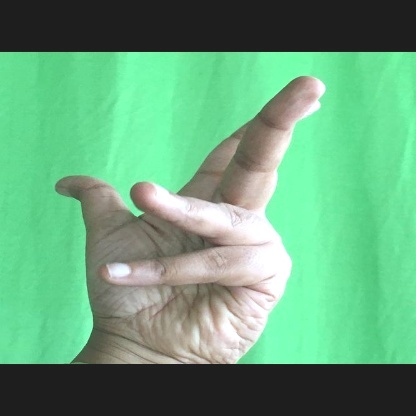
Mudra: Alapadmam